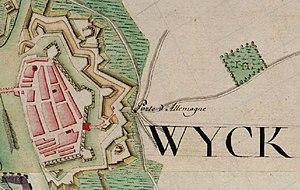
Détail du Wyck sur la carte de Ferraris
Wyck, en maastrichtois « Wiek », est un quartier de Maastricht situé dans l’arrondissement de Maastricht-Centre.